Describe the emotion expressed in this image:  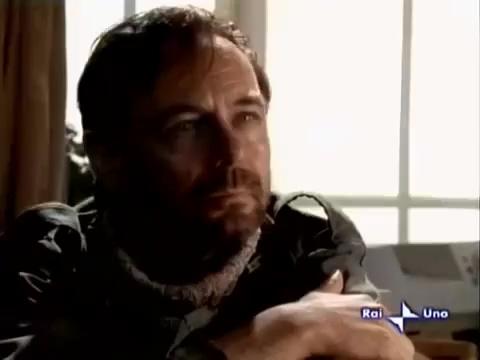
This person displays Suffering, valence and arousal with low intensity.